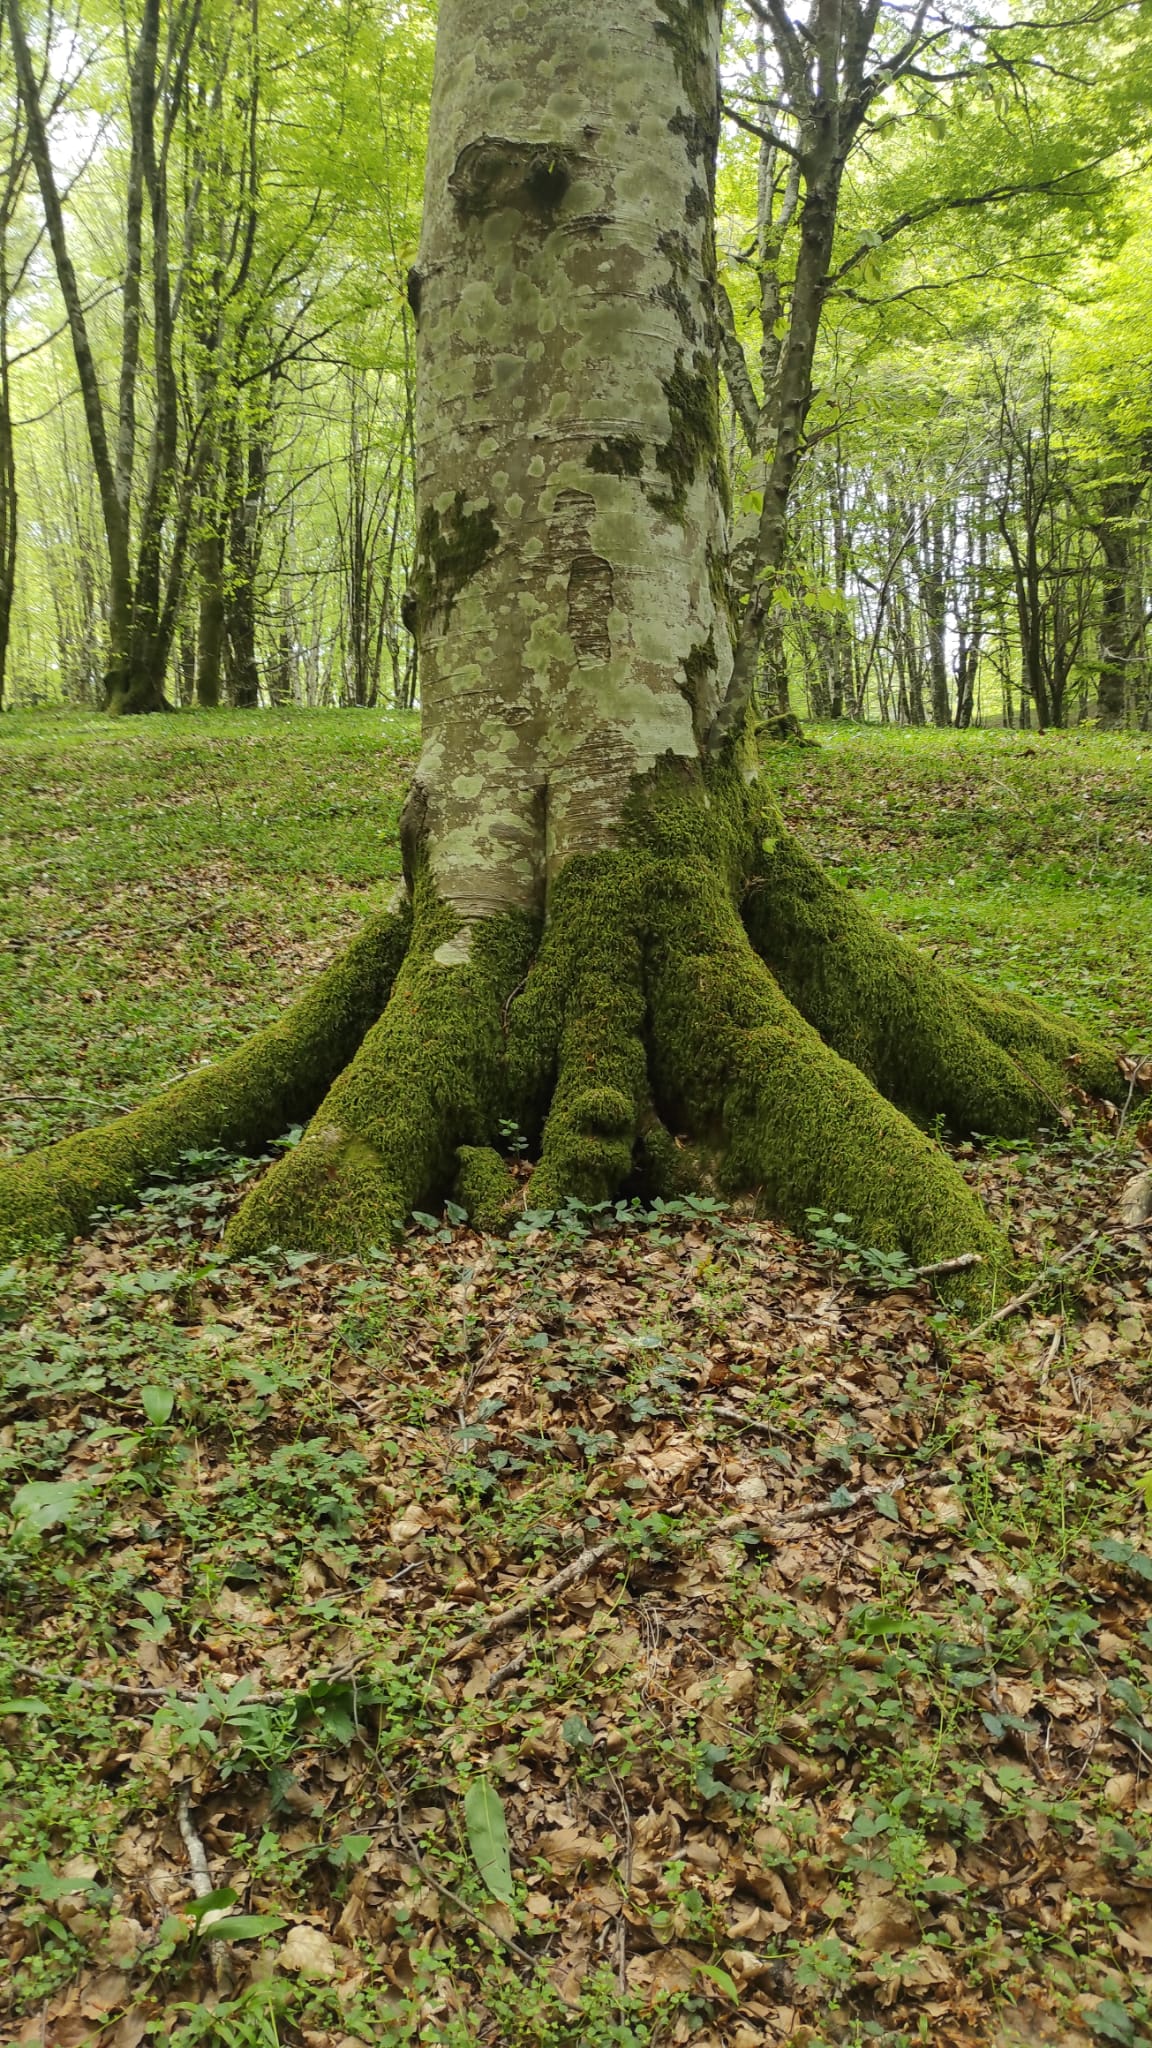
tree, plant, natural landscape, terrestrial plant, wood, trunk, biome, woody plant, groundcover, grass, deciduous, forest, shrub, temperate broadleaf and mixed forest, woodland, grove, landscape, jungle, Northern hardwood forest, tropical and subtropical coniferous forests, old growth forest, temperate coniferous forest, plant stem, conifer, valdivian temperate rain forest, moss, riparian forest, spruce fir forest, path, soil, non vascular land plant